Rodrigo Lara

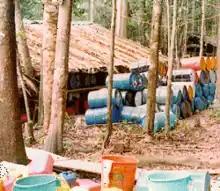
Tranquilandia was the main cocaine production center of the Medellín Cartel, located in the department of Caquetá. It had 19 processing laboratories, abundant fresh water (from the Yarí River), an independent electrical system, dormitories and a landing strip. The complex was destroyed in 1984 by the National Police and the DEA, seizing about 14 tons of drugs, valued at 1.2 billion dollars.

After the alleged link between Lara and the drug cartels was discredited, the government began uncovering the shadowy dealings of the Medellín Cartel, specifically Escobar. Escobar was expelled from the Congress and his U.S. visa cancelled. The Minister went further, reviving criminal charges against Escobar and other drug lords, such as Carlos Lehder. Lara also ordered the seizure of 250 of Escobar's planes, while Congress was debating the approval of the extradition. He also relied on Colonel Jaime Ramírez to uncover the complex coca laboratories of Tranquilandia and Villacoca, located in the jungles of southern Colombia, a fact that was made public on March 28, 1984.